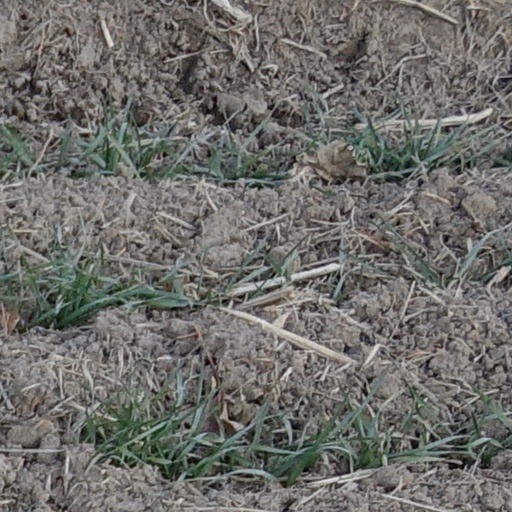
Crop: wheat